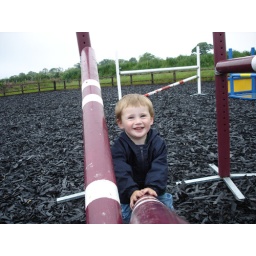
Todd in Romy's horse field 270506